Small Smiles Dental Centers

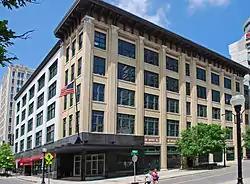
Castner-Knott Building, headquarters of Small Smiles

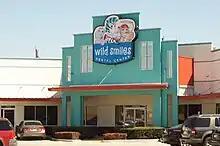
Wild Smiles Dental Center in Houston

Small Smiles Dental Centers was a privately owned US chain of dental clinics focused on serving children from low-income families. The parent company, Church Street Health Management (CSHM), has its headquarters in Suite 520 of the Castner-Knott Building in Nashville, Tennessee. As of 2010, Church Street (previously known as Forba Holdings LLC or FORBA) was the largest dental management company in the United States, and for a period it was the largest dental chain for children in the United States. As of March 2014, Small Smiles had 53 offices, and it stated that it served hundreds of thousands of children annually. As of September 2021, Small Smiles appeared to have one location in Reno, Nevada.